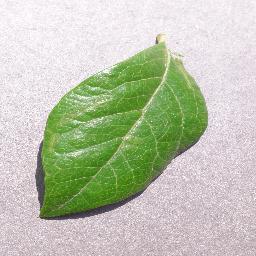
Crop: blueberry
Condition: healthy